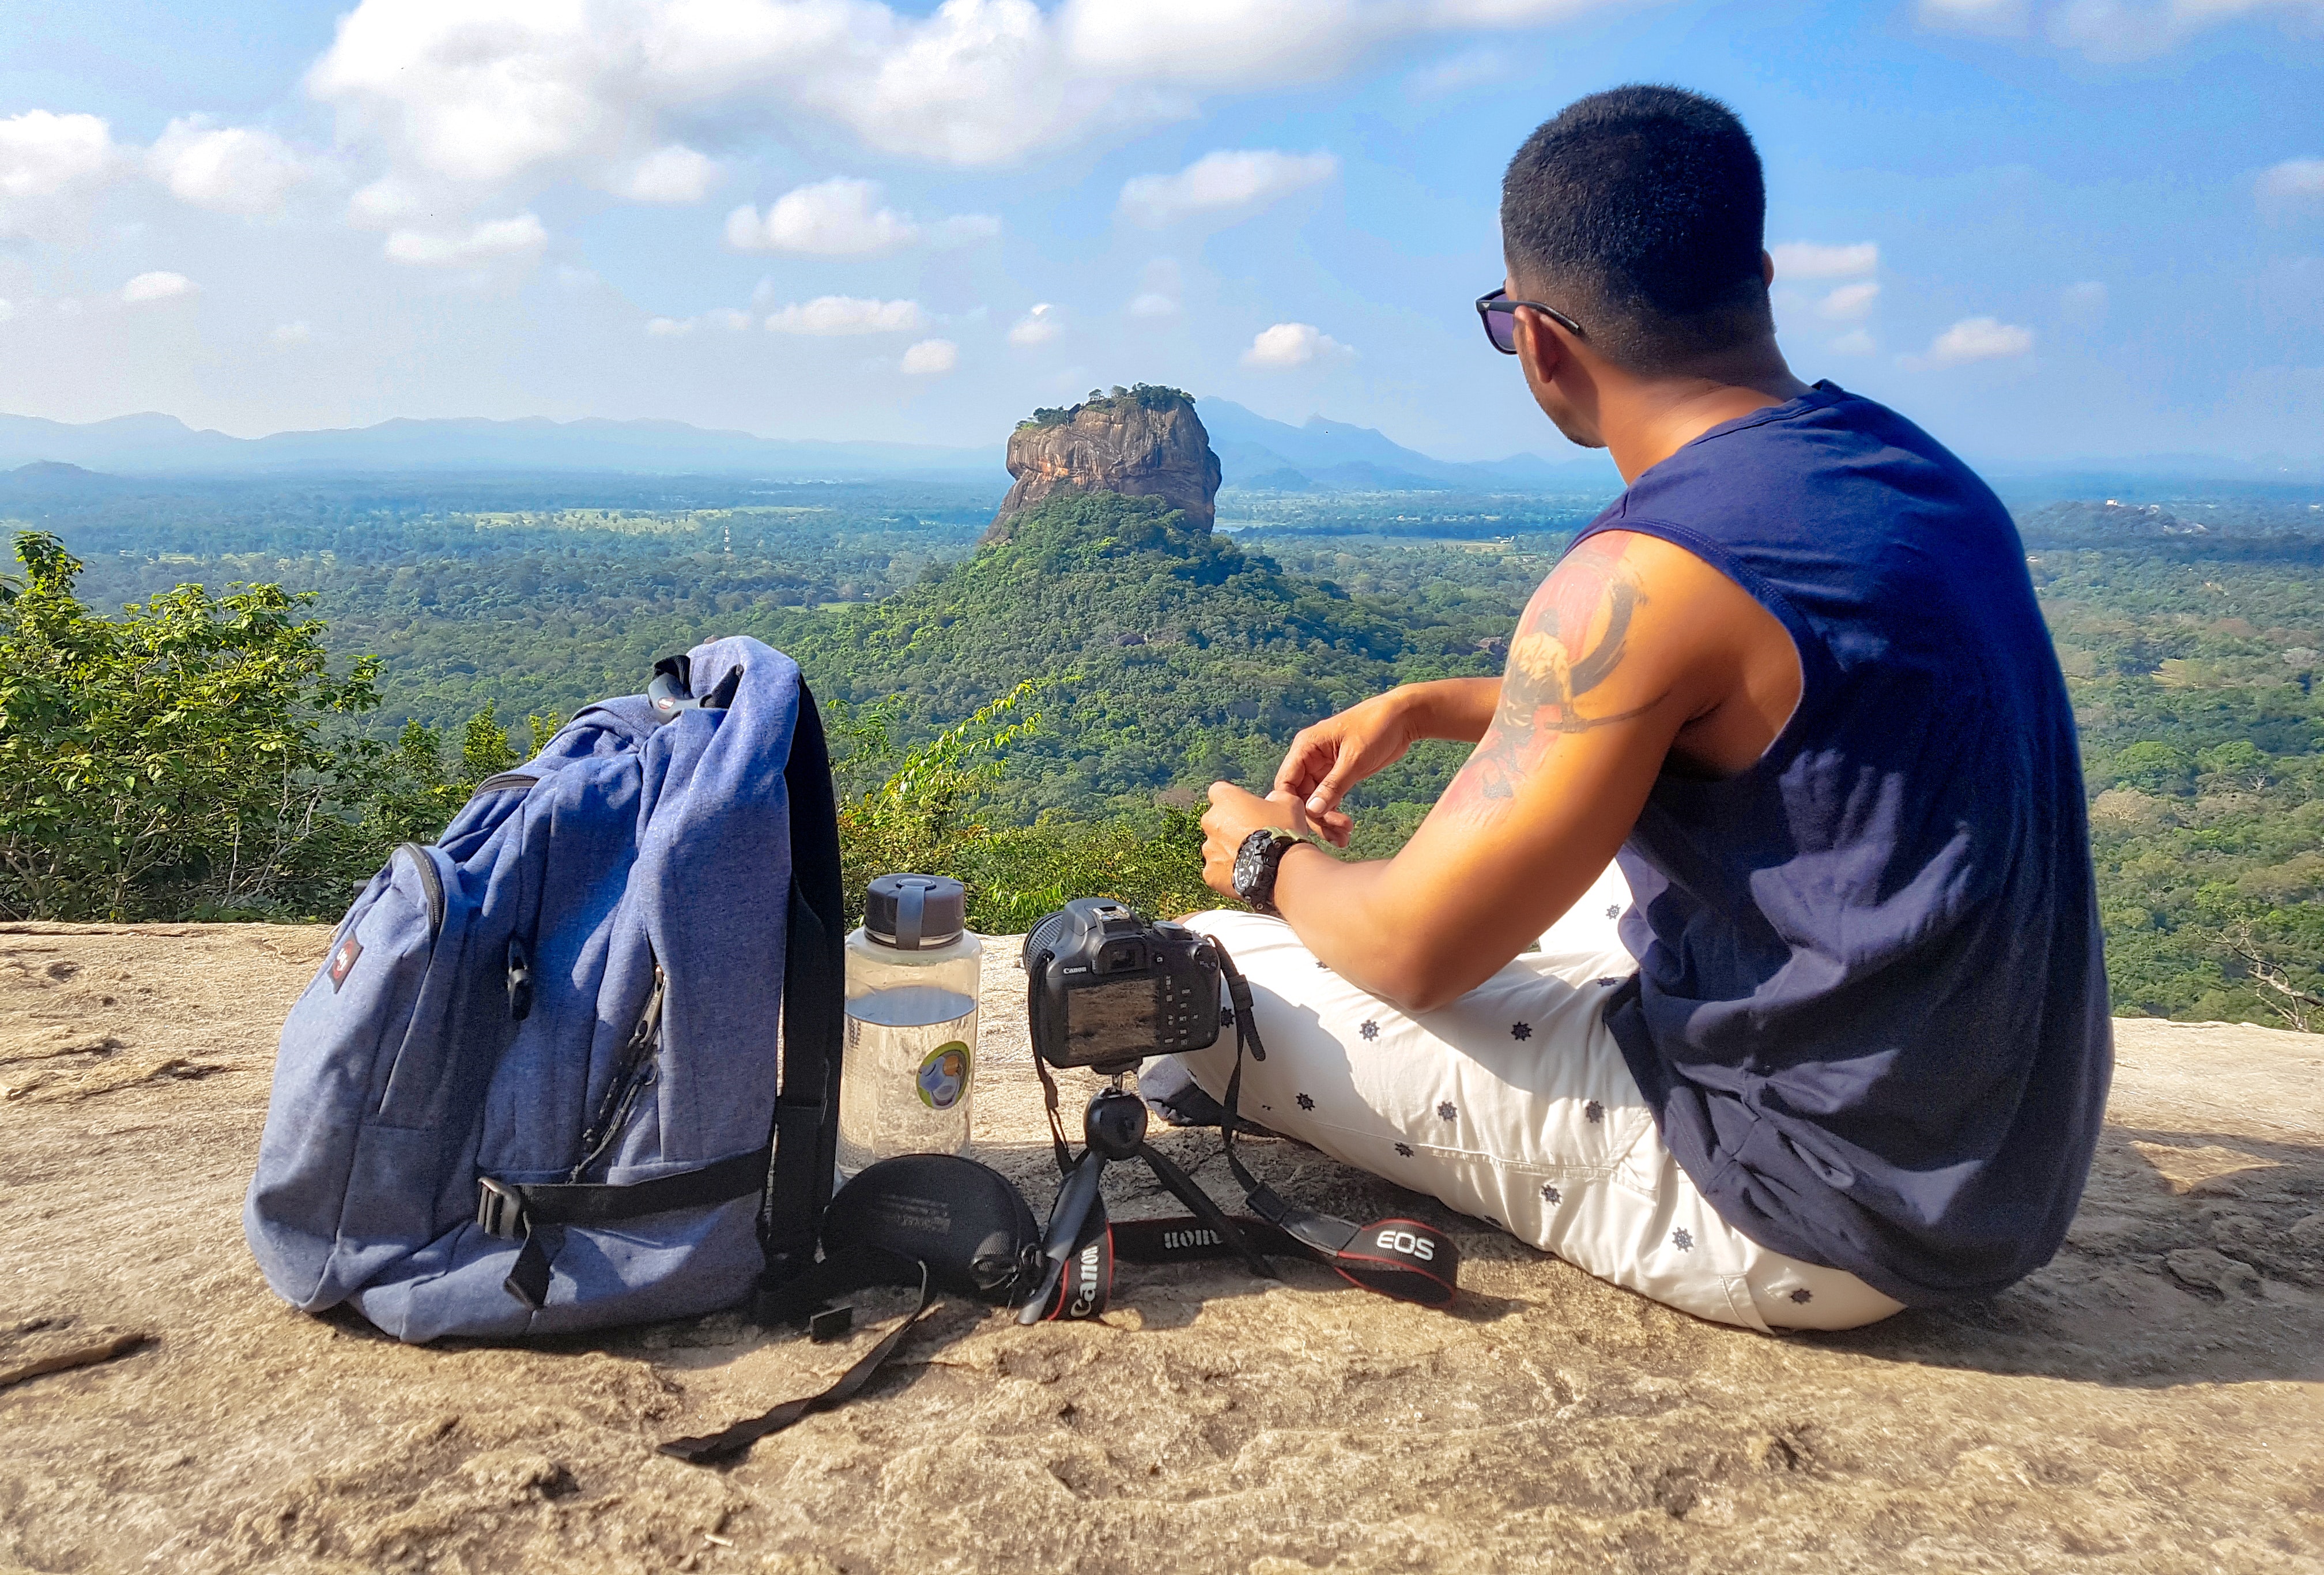
mountain, rock, travel, technology, adaptation, adventure, sitting, recreation, hill, tourism, leisure, shoe, backpacking